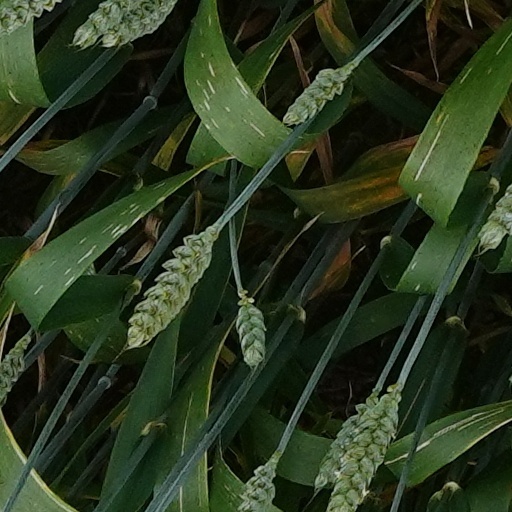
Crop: wheat